Antioch of Pisidia

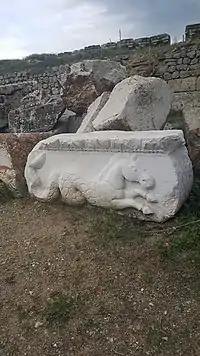

With the advance of Islam, Antiochia in Pisidia ceased to be a residential bishopric, and is today listed by the Catholic Church as a titular see.